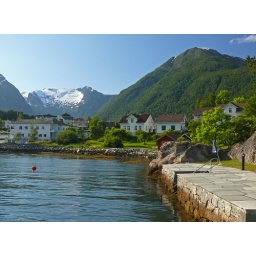
This was the private swimming area of the Kvikne's Hotel, but we ignored the signs and walked around the area anyway.